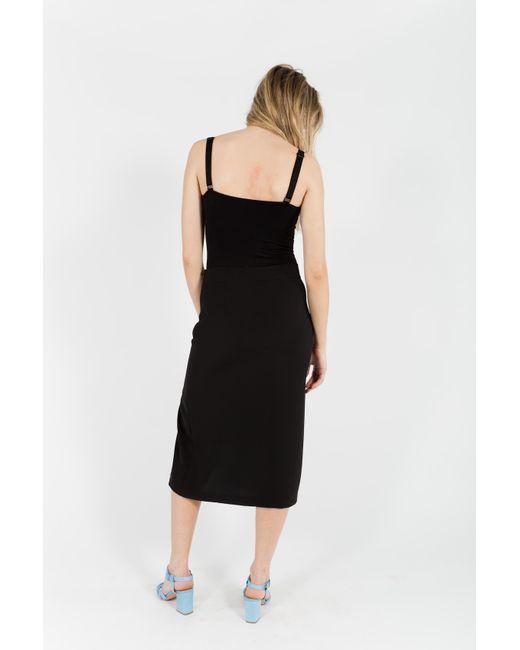
Schlichtes schwarzes ärmelloses langes Kleid für Frauen